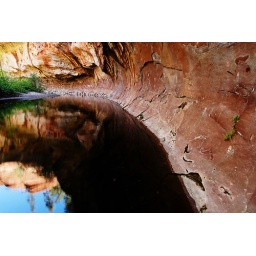
reflection of rock wall in West fork of Oak Creek Canyon